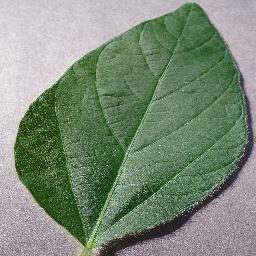
Label: Soybean___healthy